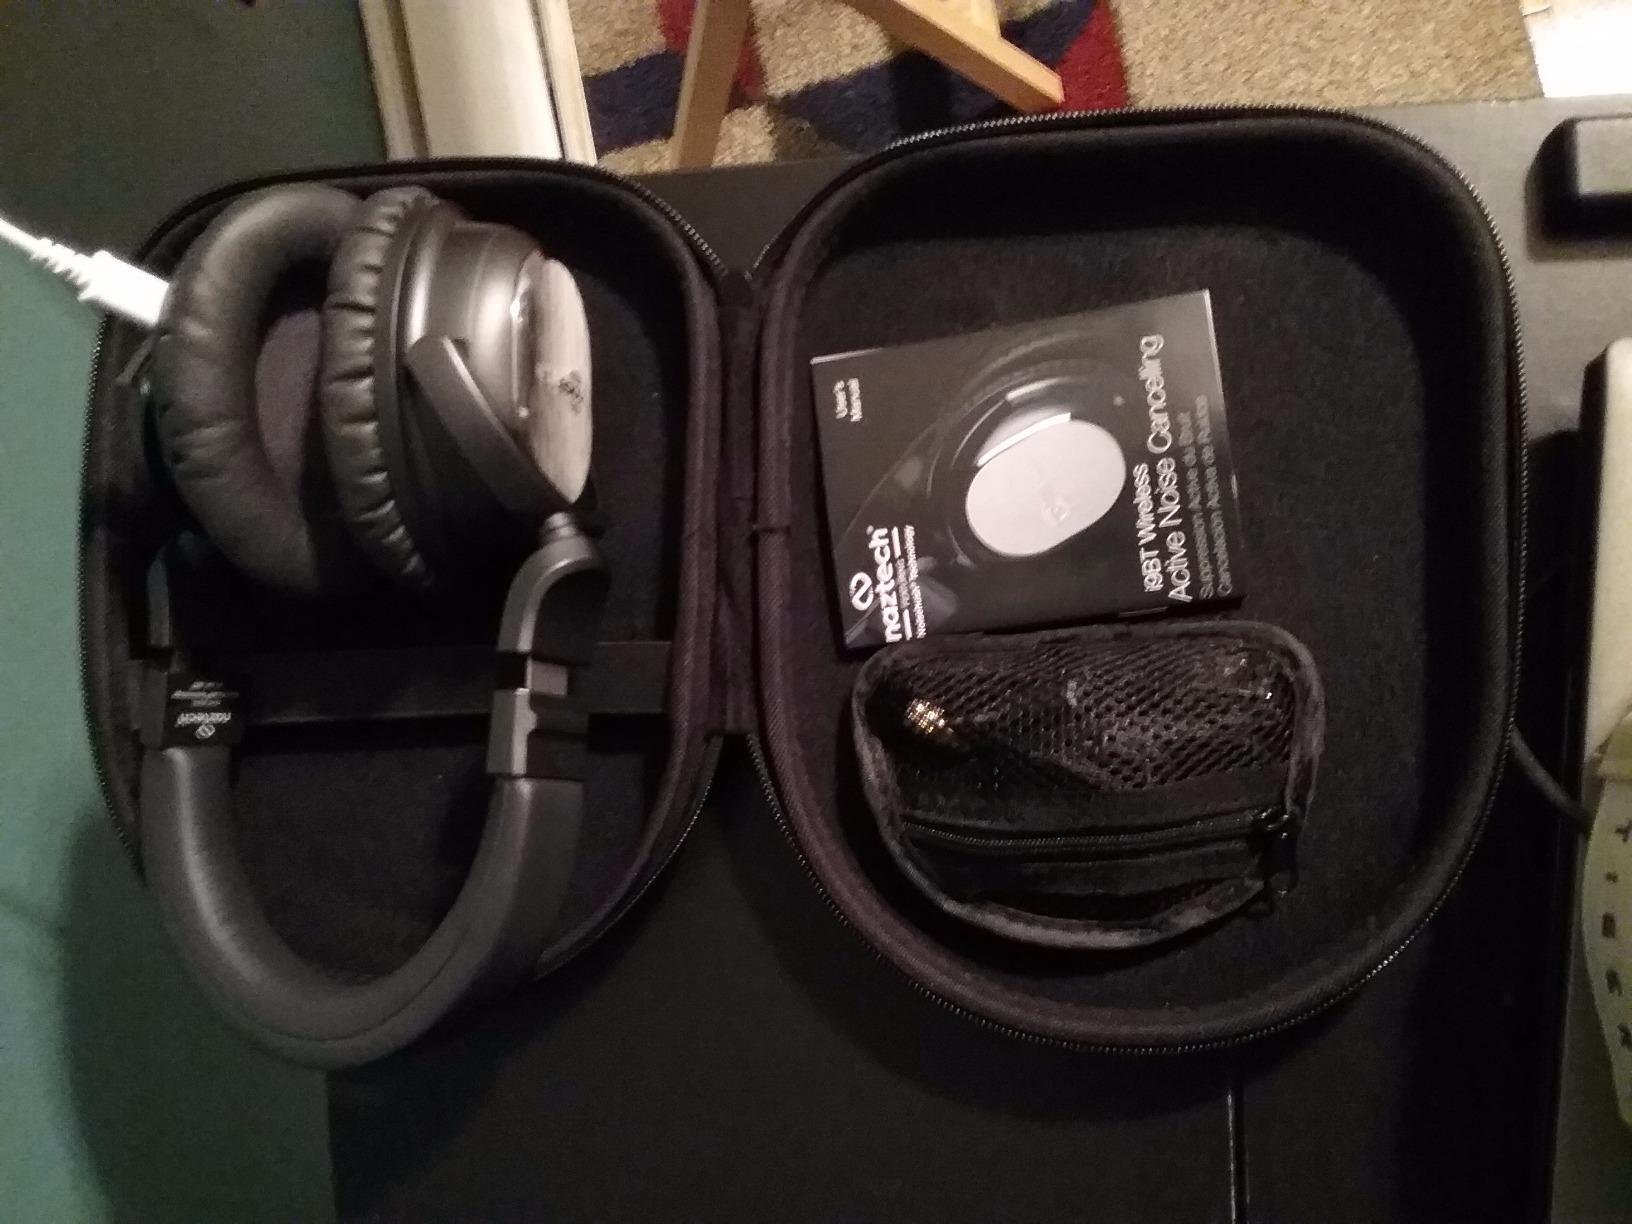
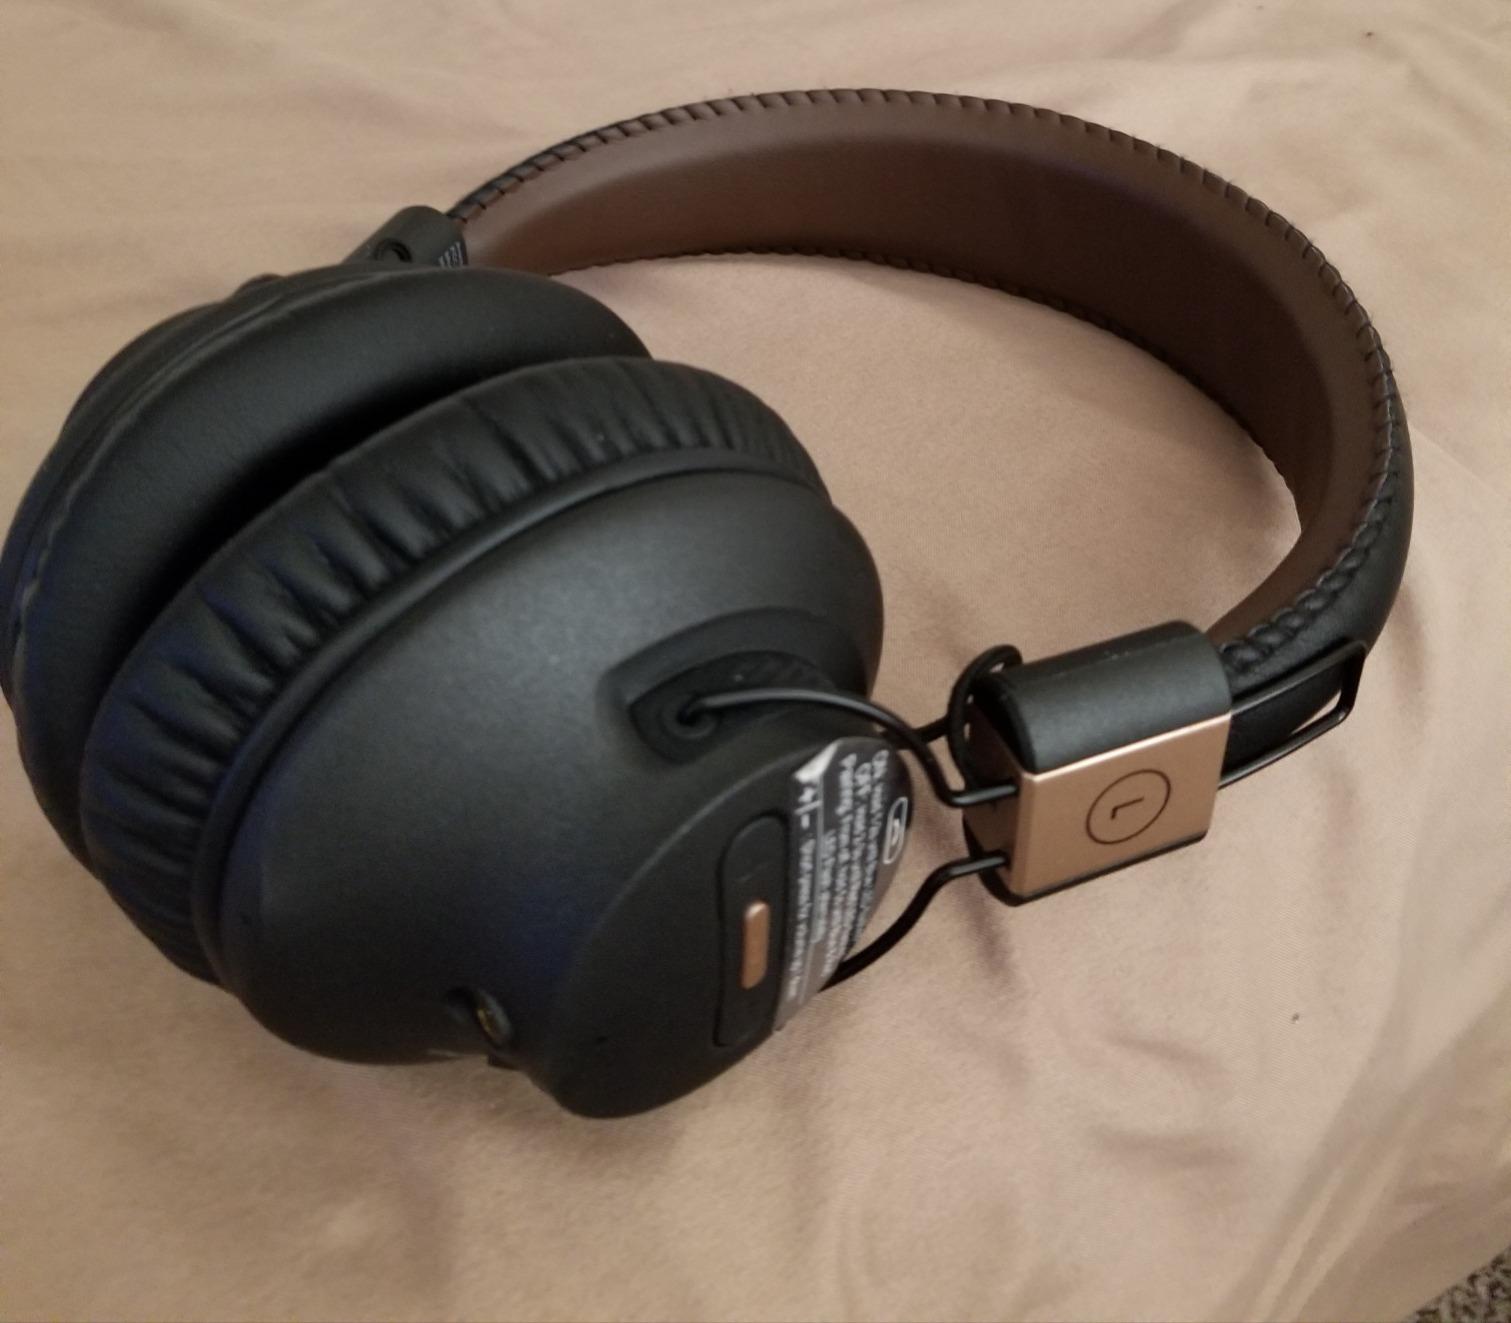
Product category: headphones
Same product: no